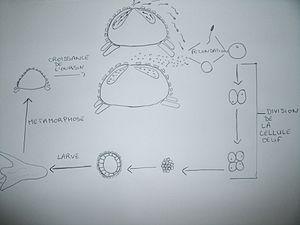
schéma de la reproduction des oursins tortues
L'oursin tortue est une espèce d' échinodermes célèbre pour son apparence en forme de casque ou de carapace, d'où son appellation de « tortue ». Mais vivant sur des rochers battus par les vagues, il est aussi connu pour sa puissance fixatrice : c'est pour cela qu'on ne peut le capturer que par surprise et avec une certaine poigne pour espérer pouvoir le décrocher de son rocher. C'est un oursin particulier car il n'a pas de « piquants ».